Radio Stories

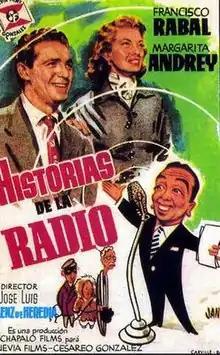
Spanish film poster

Radio Stories (Spanish:Historias de la radio) is a 1955 Spanish comedy film composed by three episodes directed by José Luis Sáenz de Heredia. A decade later the director returned to the theme with his "Television Stories" which updated the plot, but was less successful.